Baby boomers

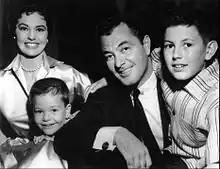
Nuclear families such as this one (pictured 1956) were in retreat by the last third of the twentieth century.

In the decades following the Second World War, cultural rebellion became a common feature in urbanized and industrialized societies, both East and West. In the context of the ideological competition of the Cold War, governments sought to improve the material standards of living of their own citizens but also to encourage them to seek meaning in their daily lives. However, young people felt a sense of alienation and sought to assert their own individuality, freedom, and authenticity. Journalist Tom Wolfe coined the phrase "Me Decade" to describe the 1960s. By the early 1960s, elements of the counterculture had already entered public consciousness on both sides of the Atlantic, but were not yet viewed as a threat. But even then, West German Chancellor Konrad Adenauer acknowledged that the "most important problem of our epoch" was what many youths viewed as the empty materialism and superficiality of modern life. In the Soviet Union, the official youth periodical, "Komsomol'skaia pravda", called for attention to the "psychology of contemporary young people". By 1968, counterculture was considered a serious threat. In the United States, the Central Intelligence Agency (CIA) reported to the President that counterculture was a highly disruptive force not just in the nation but also abroad. In the CIA's view, it undermined societies East and West, from U.S. allies like West Germany, Japan, and South Korea to Communist nations like Poland, the Soviet Union, and China. Long-time director of the Federal Bureau of Investigation (FBI) J. Edgar Hoover suspected that students' protests and counterculture were instigated by Communist agents. However, the CIA subsequently found no evidence of foreign subversion. Counterculture also affected Third World nations—those that chose to remain unaligned in the Cold War. In the Soviet Union, director of the Committee for State Security (KGB) Yuri Andropov became paranoid about the internal security. Under General Secretary Leonid Brezhnev, the KGB amplified its efforts to suppress politically dissident voices, though the Soviet Union never quite returned to Joseph Stalin's style of governance.